USS Scorpion (SSN-589)

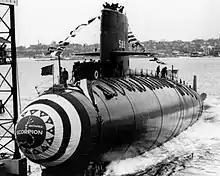
"USS Scorpion" slides down the ways at the launch in Groton, Connecticut, on 19 December 1959

"Scorpion"s keel was laid down 20 August 1958 by General Dynamics Electric Boat in Groton, Connecticut. She was launched 19 December 1959, sponsored by Elizabeth S. Morrison, daughter Lt. Cmr Maximilian Gmelich Schmidt, the final commander of the similarly-named World War II-era which had been lost with all hands in 1944. The newer "Scorpion" was commissioned 29 July 1960, with Commander Norman B. Bessac in command.